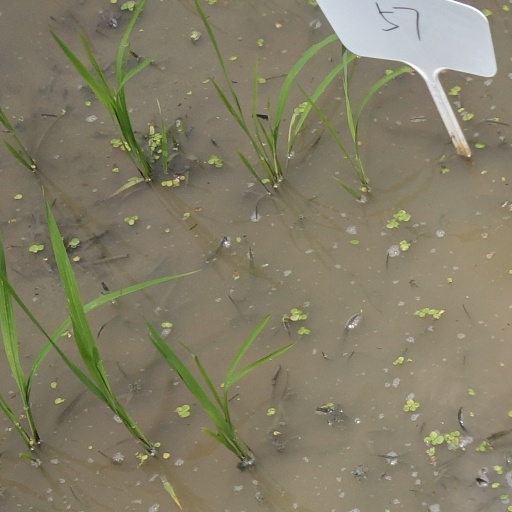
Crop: rice